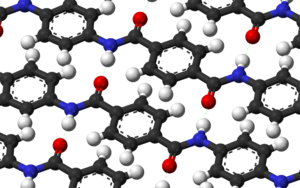
Le poly est un polymère thermoplastique constitué de noyaux aromatiques séparés par des groupes amide. Il appartient à la famille des fibres d'aramides.